Changlingshan station

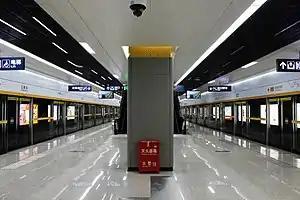

Changlingshan Station, is a station on Line 11 of the Wuhan Metro. It entered revenue service on October 1, 2018. It is located in Jiangxia District.